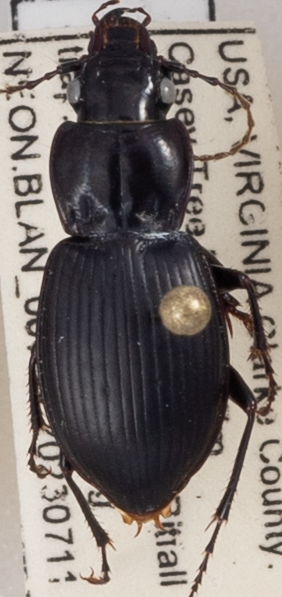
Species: Cyclotrachelus sigillatus
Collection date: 2023-07-11
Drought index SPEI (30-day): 0.84
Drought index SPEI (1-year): -0.54
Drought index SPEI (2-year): -0.142